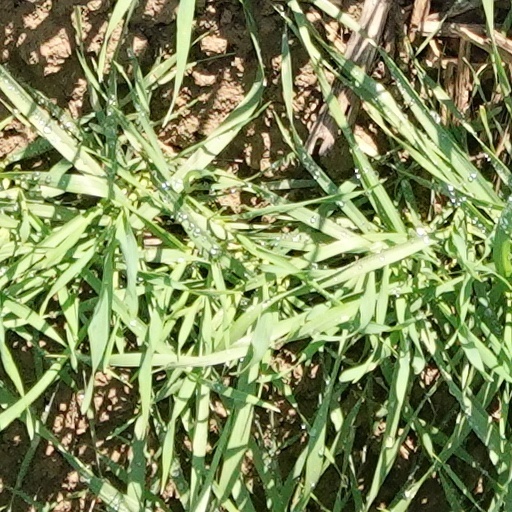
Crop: wheat